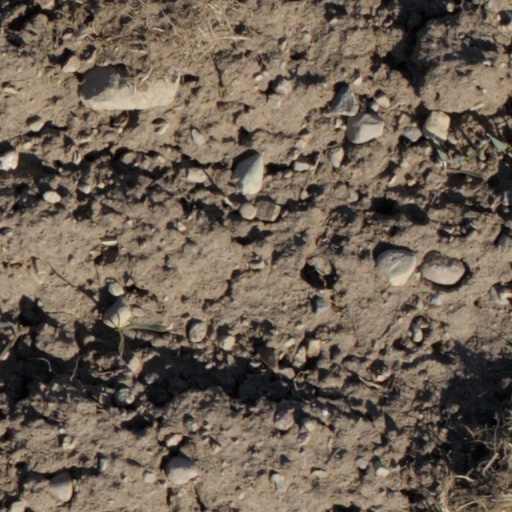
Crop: wheat